Mary Robinson (British politician)

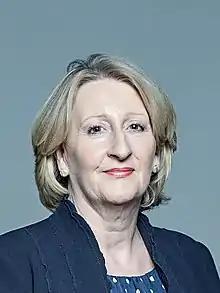
Official portrait, 2018

Mary Josephine Robinson (born 23 August 1955) is a British Conservative politician. She was elected as the Member of Parliament (MP) for Cheadle at the 2015 general election. At the 2024 general election, Robinson lost her seat to Tom Morrison of the Liberal Democrats.